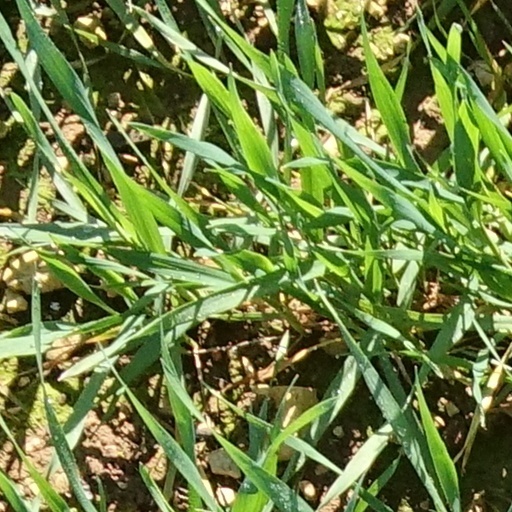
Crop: wheat